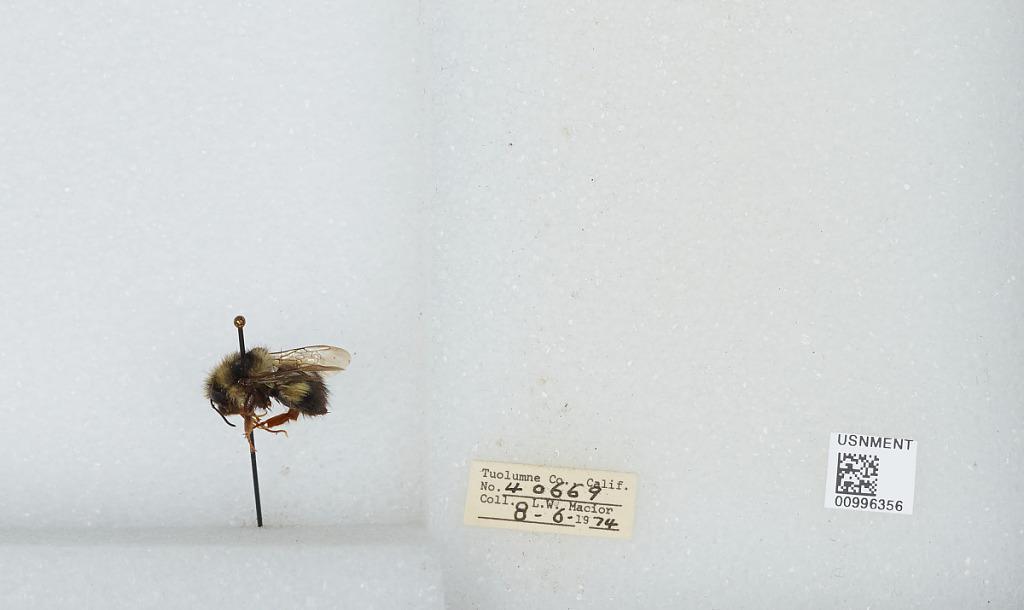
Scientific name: Bombus (Pyrobombus) flavifrons Cresson
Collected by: L. Macior
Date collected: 1974-8-6
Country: United States
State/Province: California
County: Tuolumne
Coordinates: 38.02, -119.94